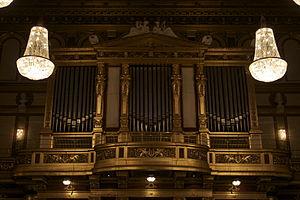
Rieger Orgelbau est une entreprise de facture d'orgue autrichienne fondée par Franz Rieger en 1845 à Jägerndorf, devenu aujourd'hui Krnov en République tchèque. Elle a aujourd'hui son siège à Schwarzach, tandis qu'elle conserve un autre atelier à Krnov.